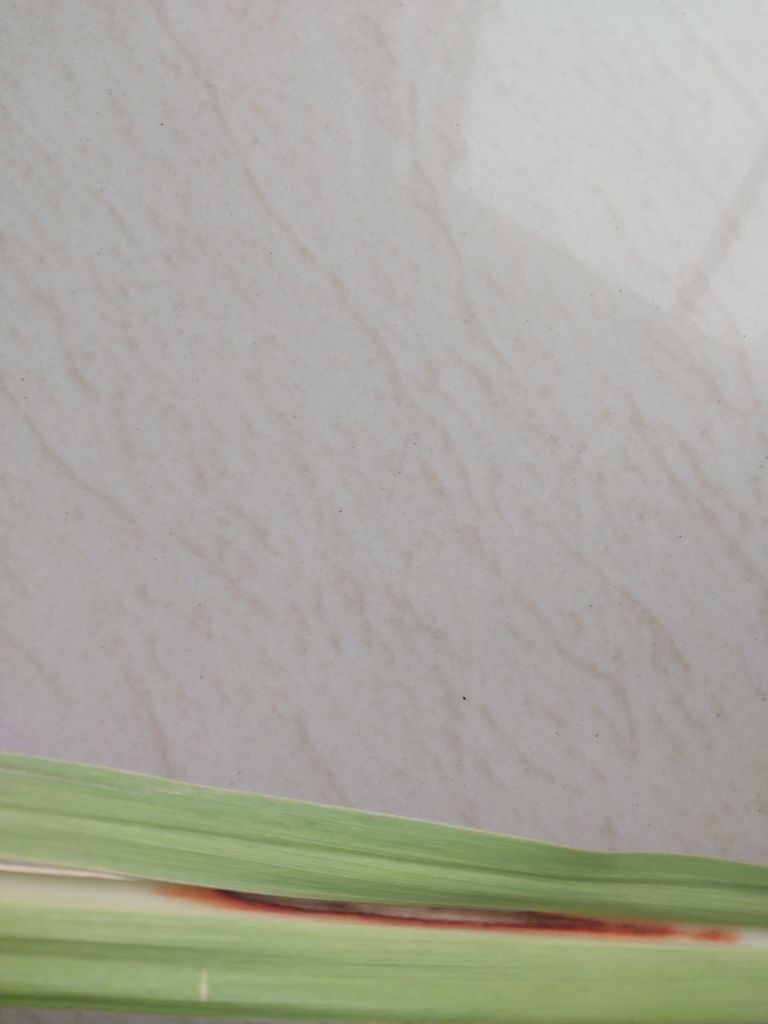
Label: Brown Spot